Orbitrap

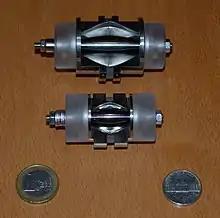
Cut-outs of a standard (top) and a high-field (bottom) Orbitrap analyzer

In the Orbitrap, ions are trapped because their electrostatic attraction to the inner electrode is balanced by their inertia. Thus, ions cycle around the inner electrode on elliptical trajectories. In addition, the ions also move back and forth along the axis of the central electrode so that their trajectories in space resemble helices. Due to the properties of the quadro-logarithmic potential, their axial motion is harmonic, i.e. it is completely independent not only of motion around the inner electrode but also of all initial parameters of the ions except their mass-to-charge ratios "m/z". Its angular frequency is: "ω" = , where "k" is the force constant of the potential, similar to the spring constant.